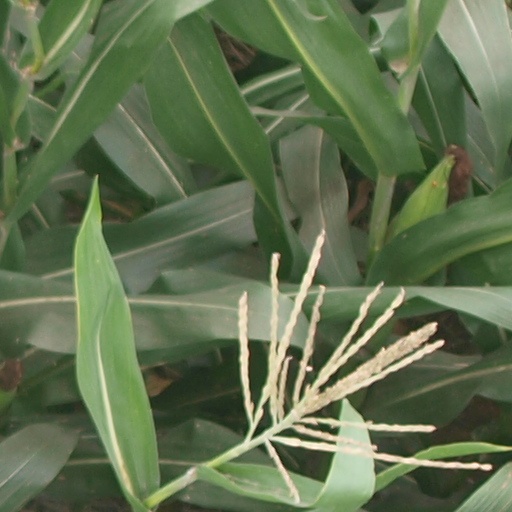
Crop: maize; corn